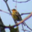
Label: bird